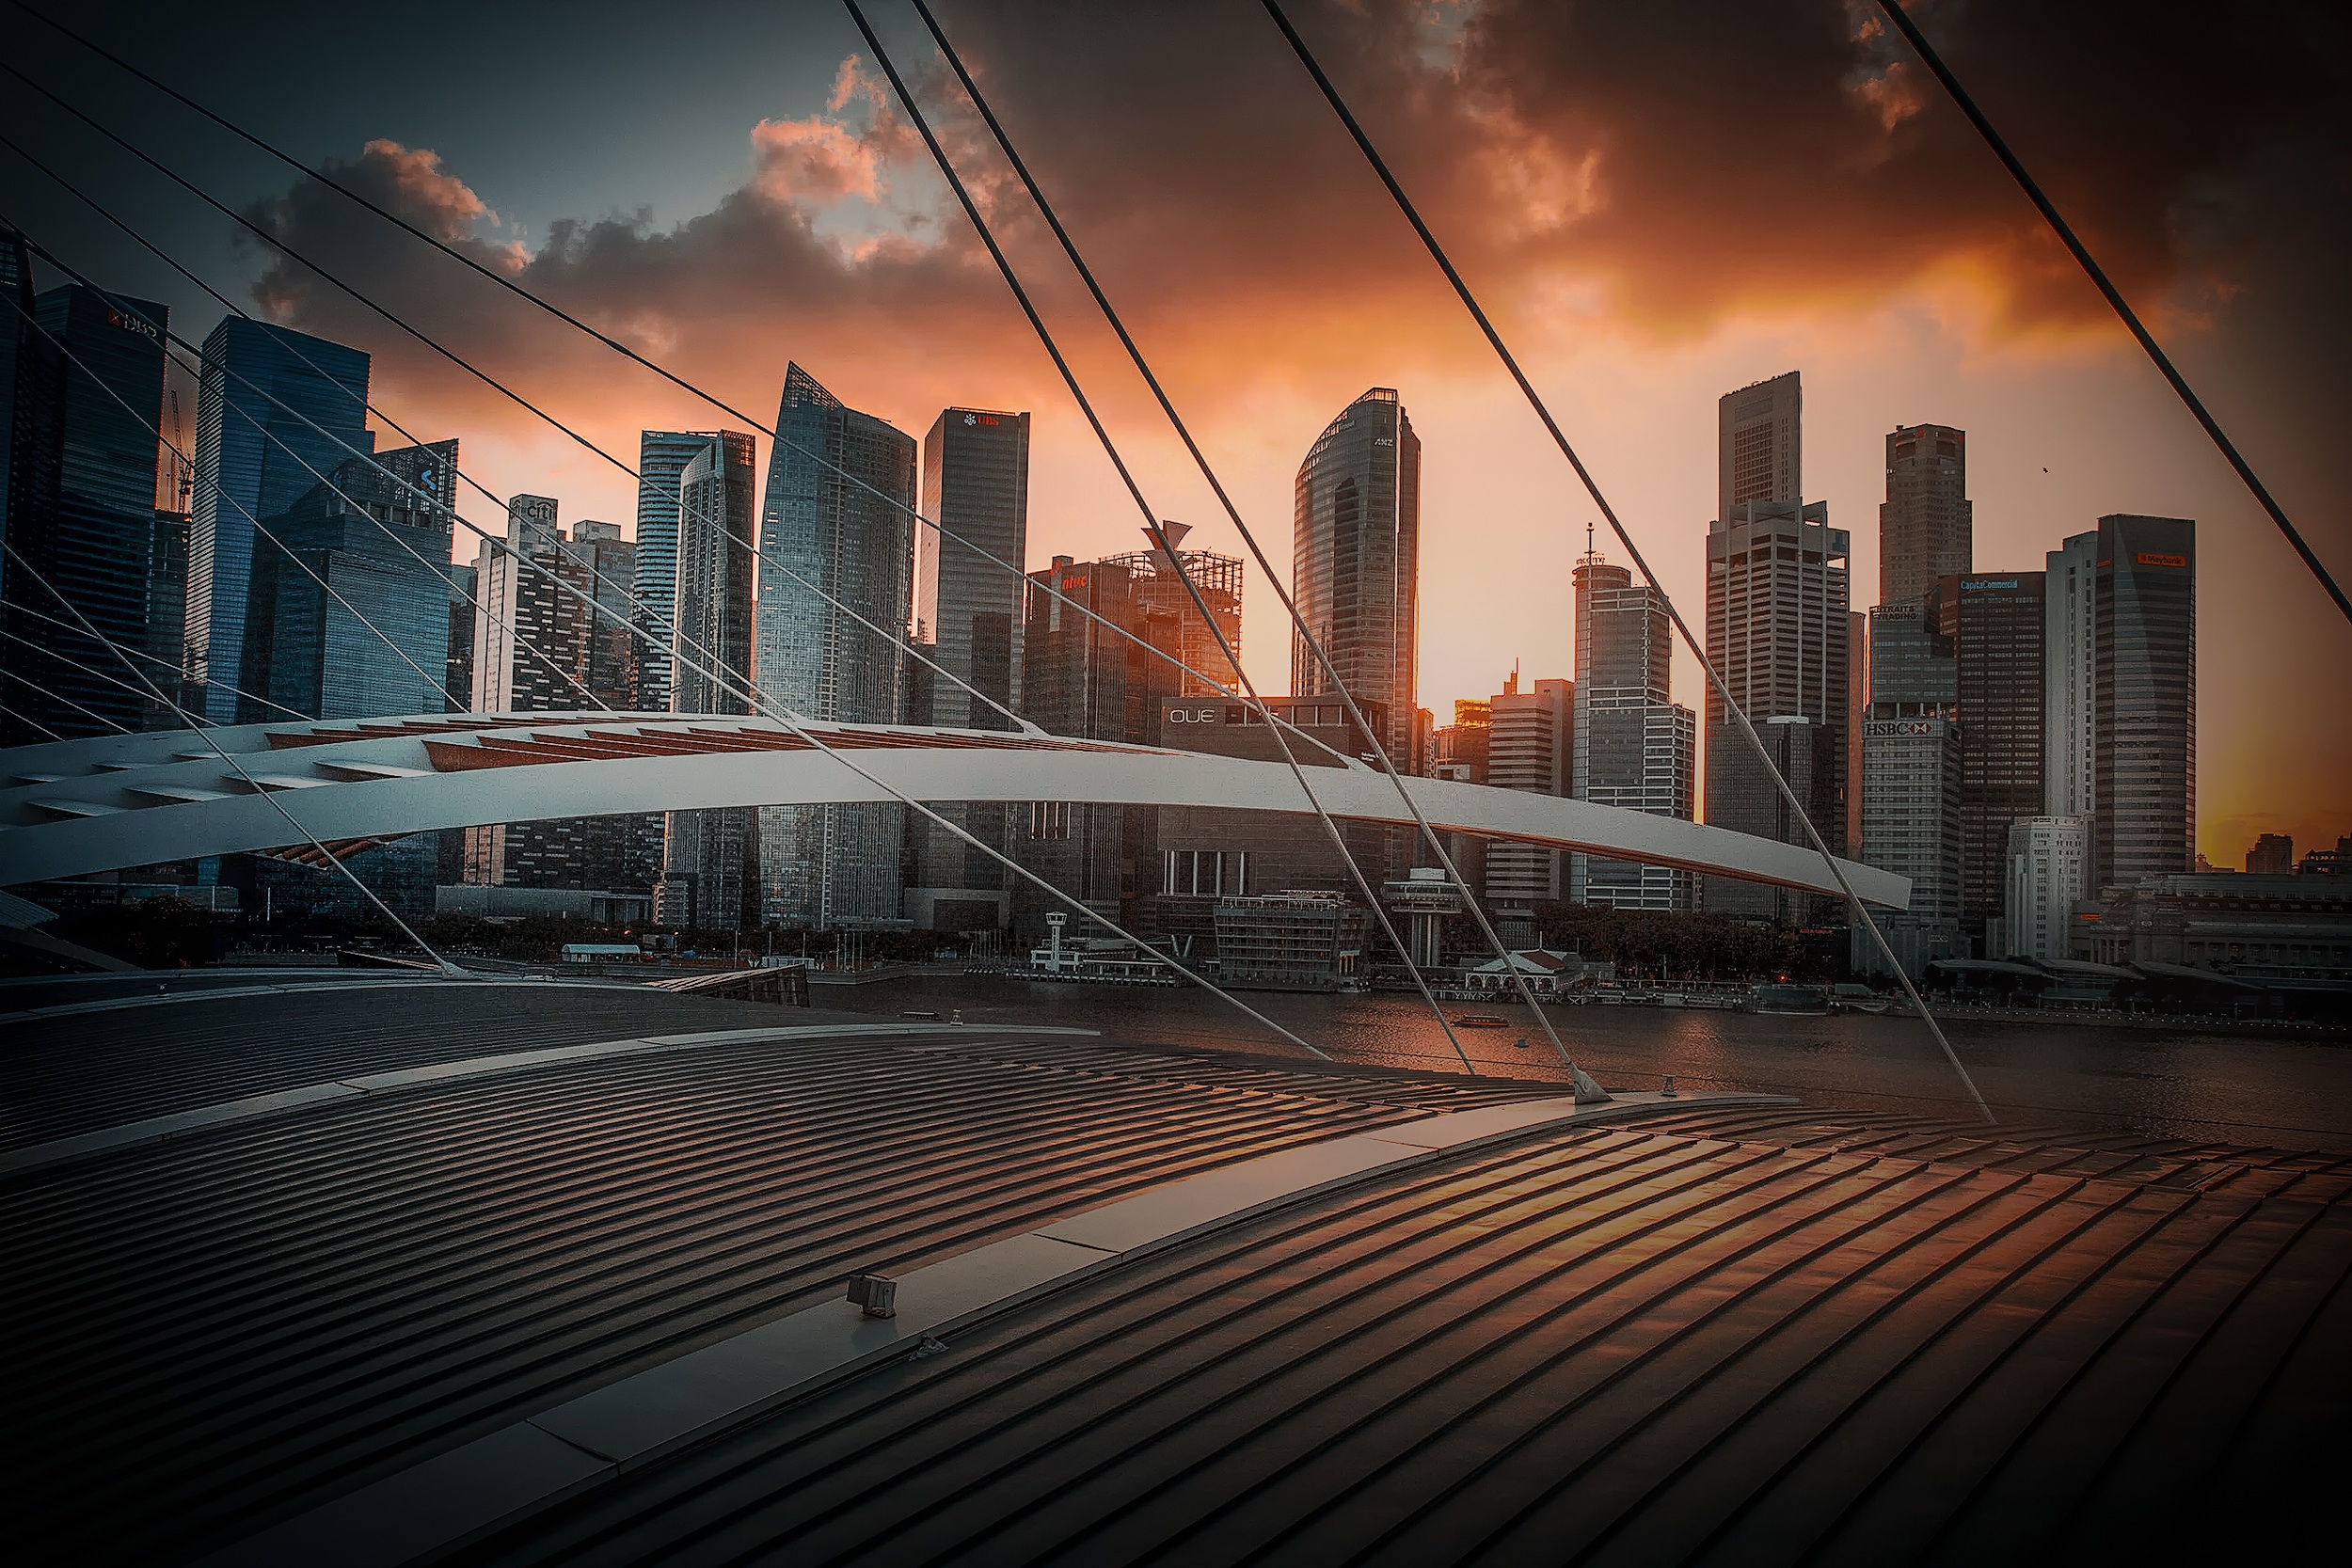
light, architecture, sunset, skyline, night, sunlight, morning, city, skyscraper, cityscape, downtown, dusk, evening, reflection, landmark, darkness, shape, metropolis, screenshot, urban area, human settlement, metropolitan area